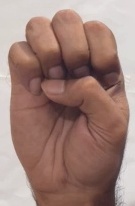
ASL sign: E